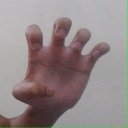
अक्षर: झ